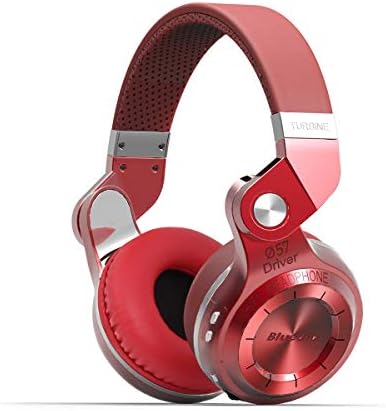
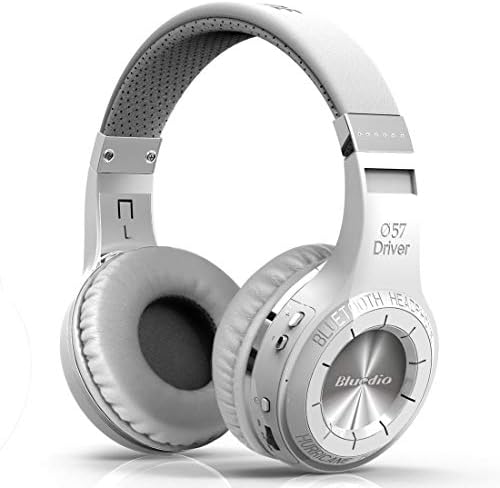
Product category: headphones
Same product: no